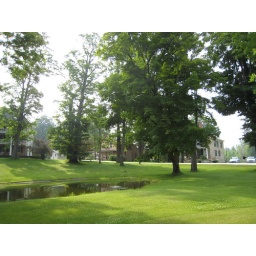
Our house is located about 500 feet behind the beige building in the middle.